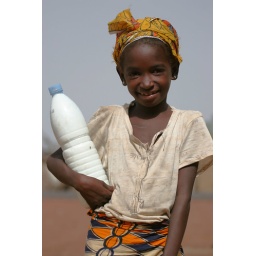
Little girl selling fresh milk along the road in Mali